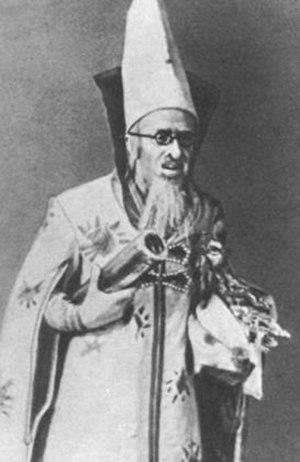
Le Coq d'or est un opéra en trois actes de Nikolai Rimski-Korsakov. Vladimir I. Bielski en a composé le livret intégral, d'après le conte en vers de Pouchkine Le Coq d'or. La création du dernier opéra de Rimski-Korsakov eut lieu le 7 octobre 1909 à Moscou au théâtre Solodovnikov, sous la direction d'Emil Cooper.